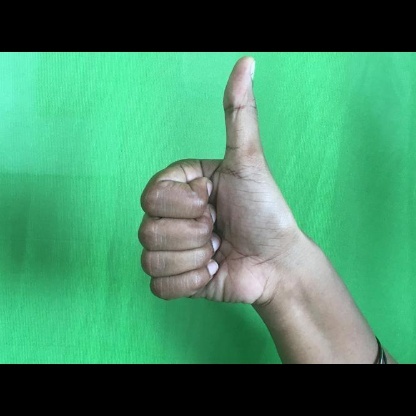
Mudra: Sikharam